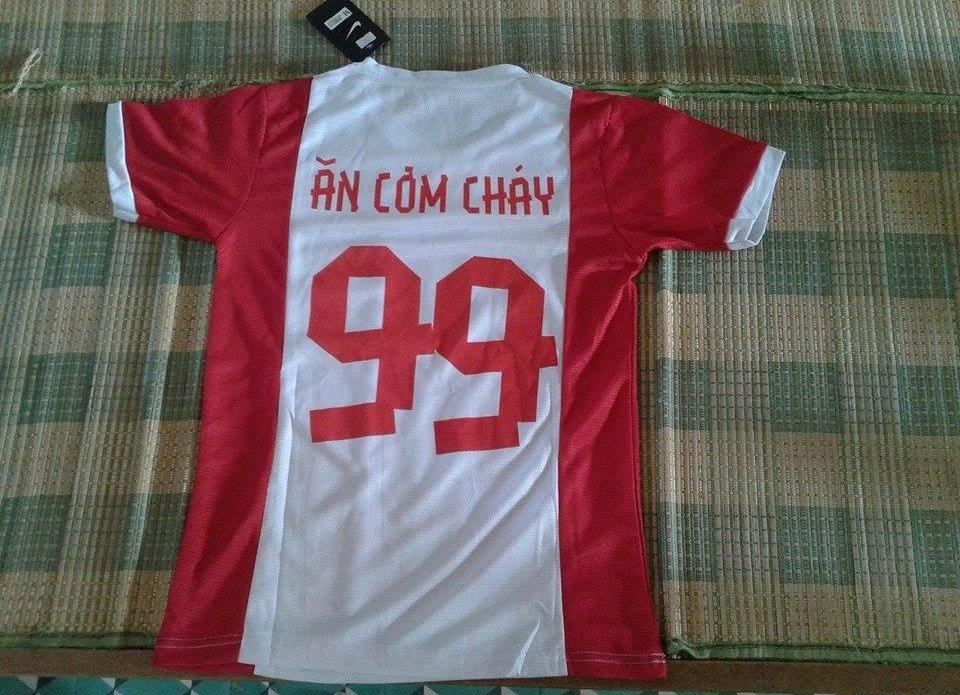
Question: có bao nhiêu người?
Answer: không có ai cả